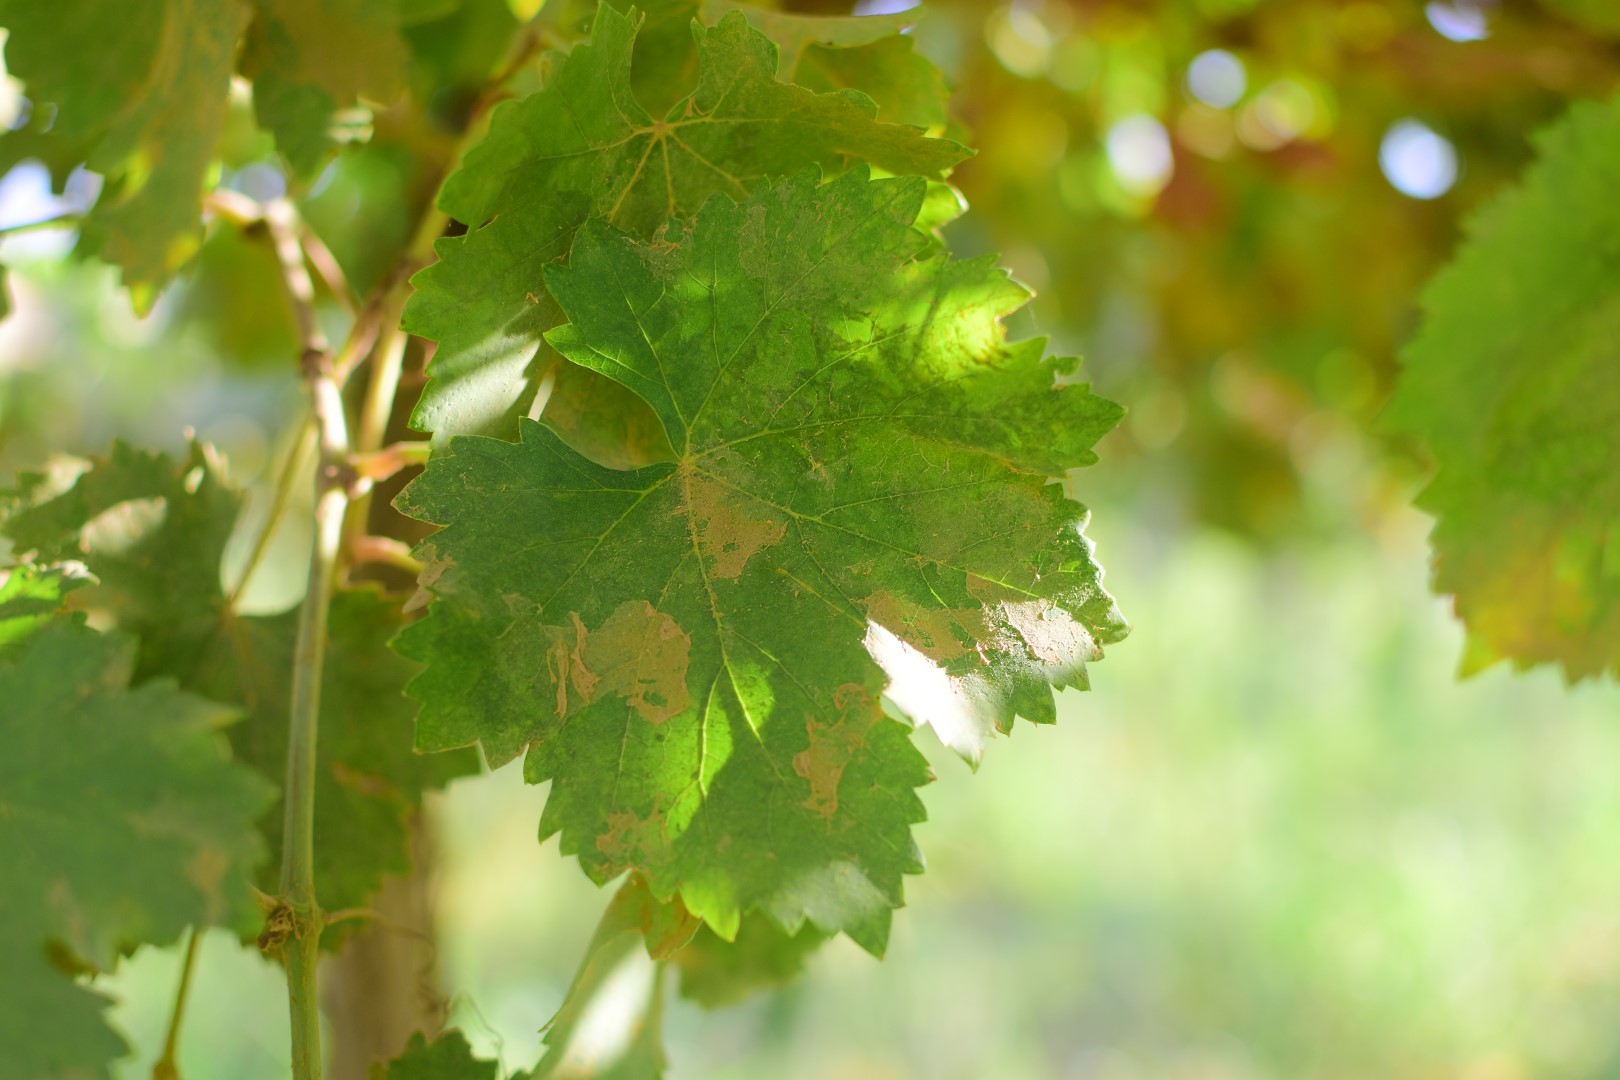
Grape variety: Deas Al-Annz